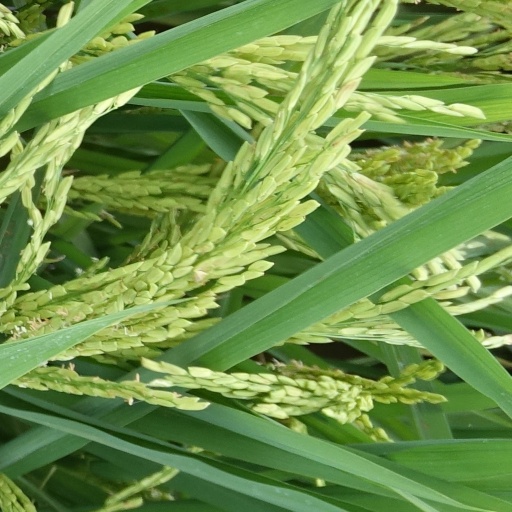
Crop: rice